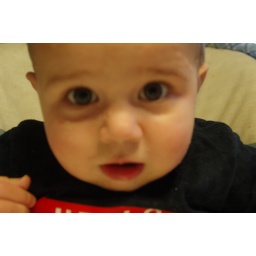
Miles discovered how much fun it was to shake his sippy cup of water all over his head.